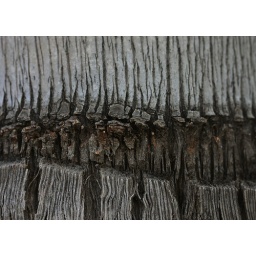
Detail view of one horizontal stripe in a tall palm tree trunk, seen at Terrie's home in Peoria, Arizona.